Engineering

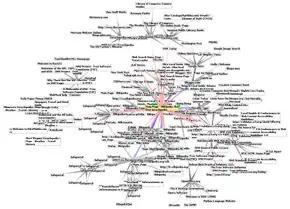
Graphic representation of a minute fraction of the WWW, demonstrating hyperlinks

One of the most widely used design tools in the profession is computer-aided design (CAD) software. It enables engineers to create 3D models, 2D drawings, and schematics of their designs. CAD together with digital mockup (DMU) and CAE software such as finite element method analysis or analytic element method allows engineers to create models of designs that can be analyzed without having to make expensive and time-consuming physical prototypes.